Dick Durbin

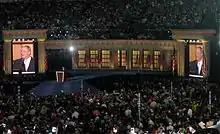
Durbin speaks during the final night of the 2008 Democratic National Convention in Denver, Colorado, introducing his party's nominee, fellow Illinoisan Barack Obama.

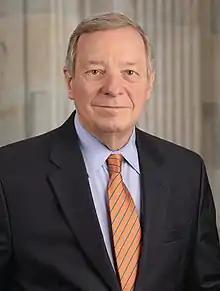
Durbin during the 117th Congress

In 1996, Durbin defeated Pat Quinn to become the Democratic nominee to replace the retiring Senator Paul Simon, a longtime friend. He faced Republican State Representative Al Salvi in the general election. Although the election had been expected to be competitive, Durbin benefited from Bill Clinton's 18-point win in Illinois that year and defeated Salvi by 15 points. He was reelected in 2002, 2008, 2014 and 2020, each time by at least 10 points.